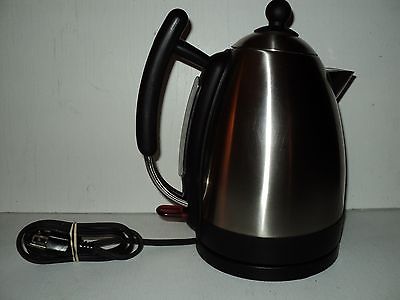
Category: kettle